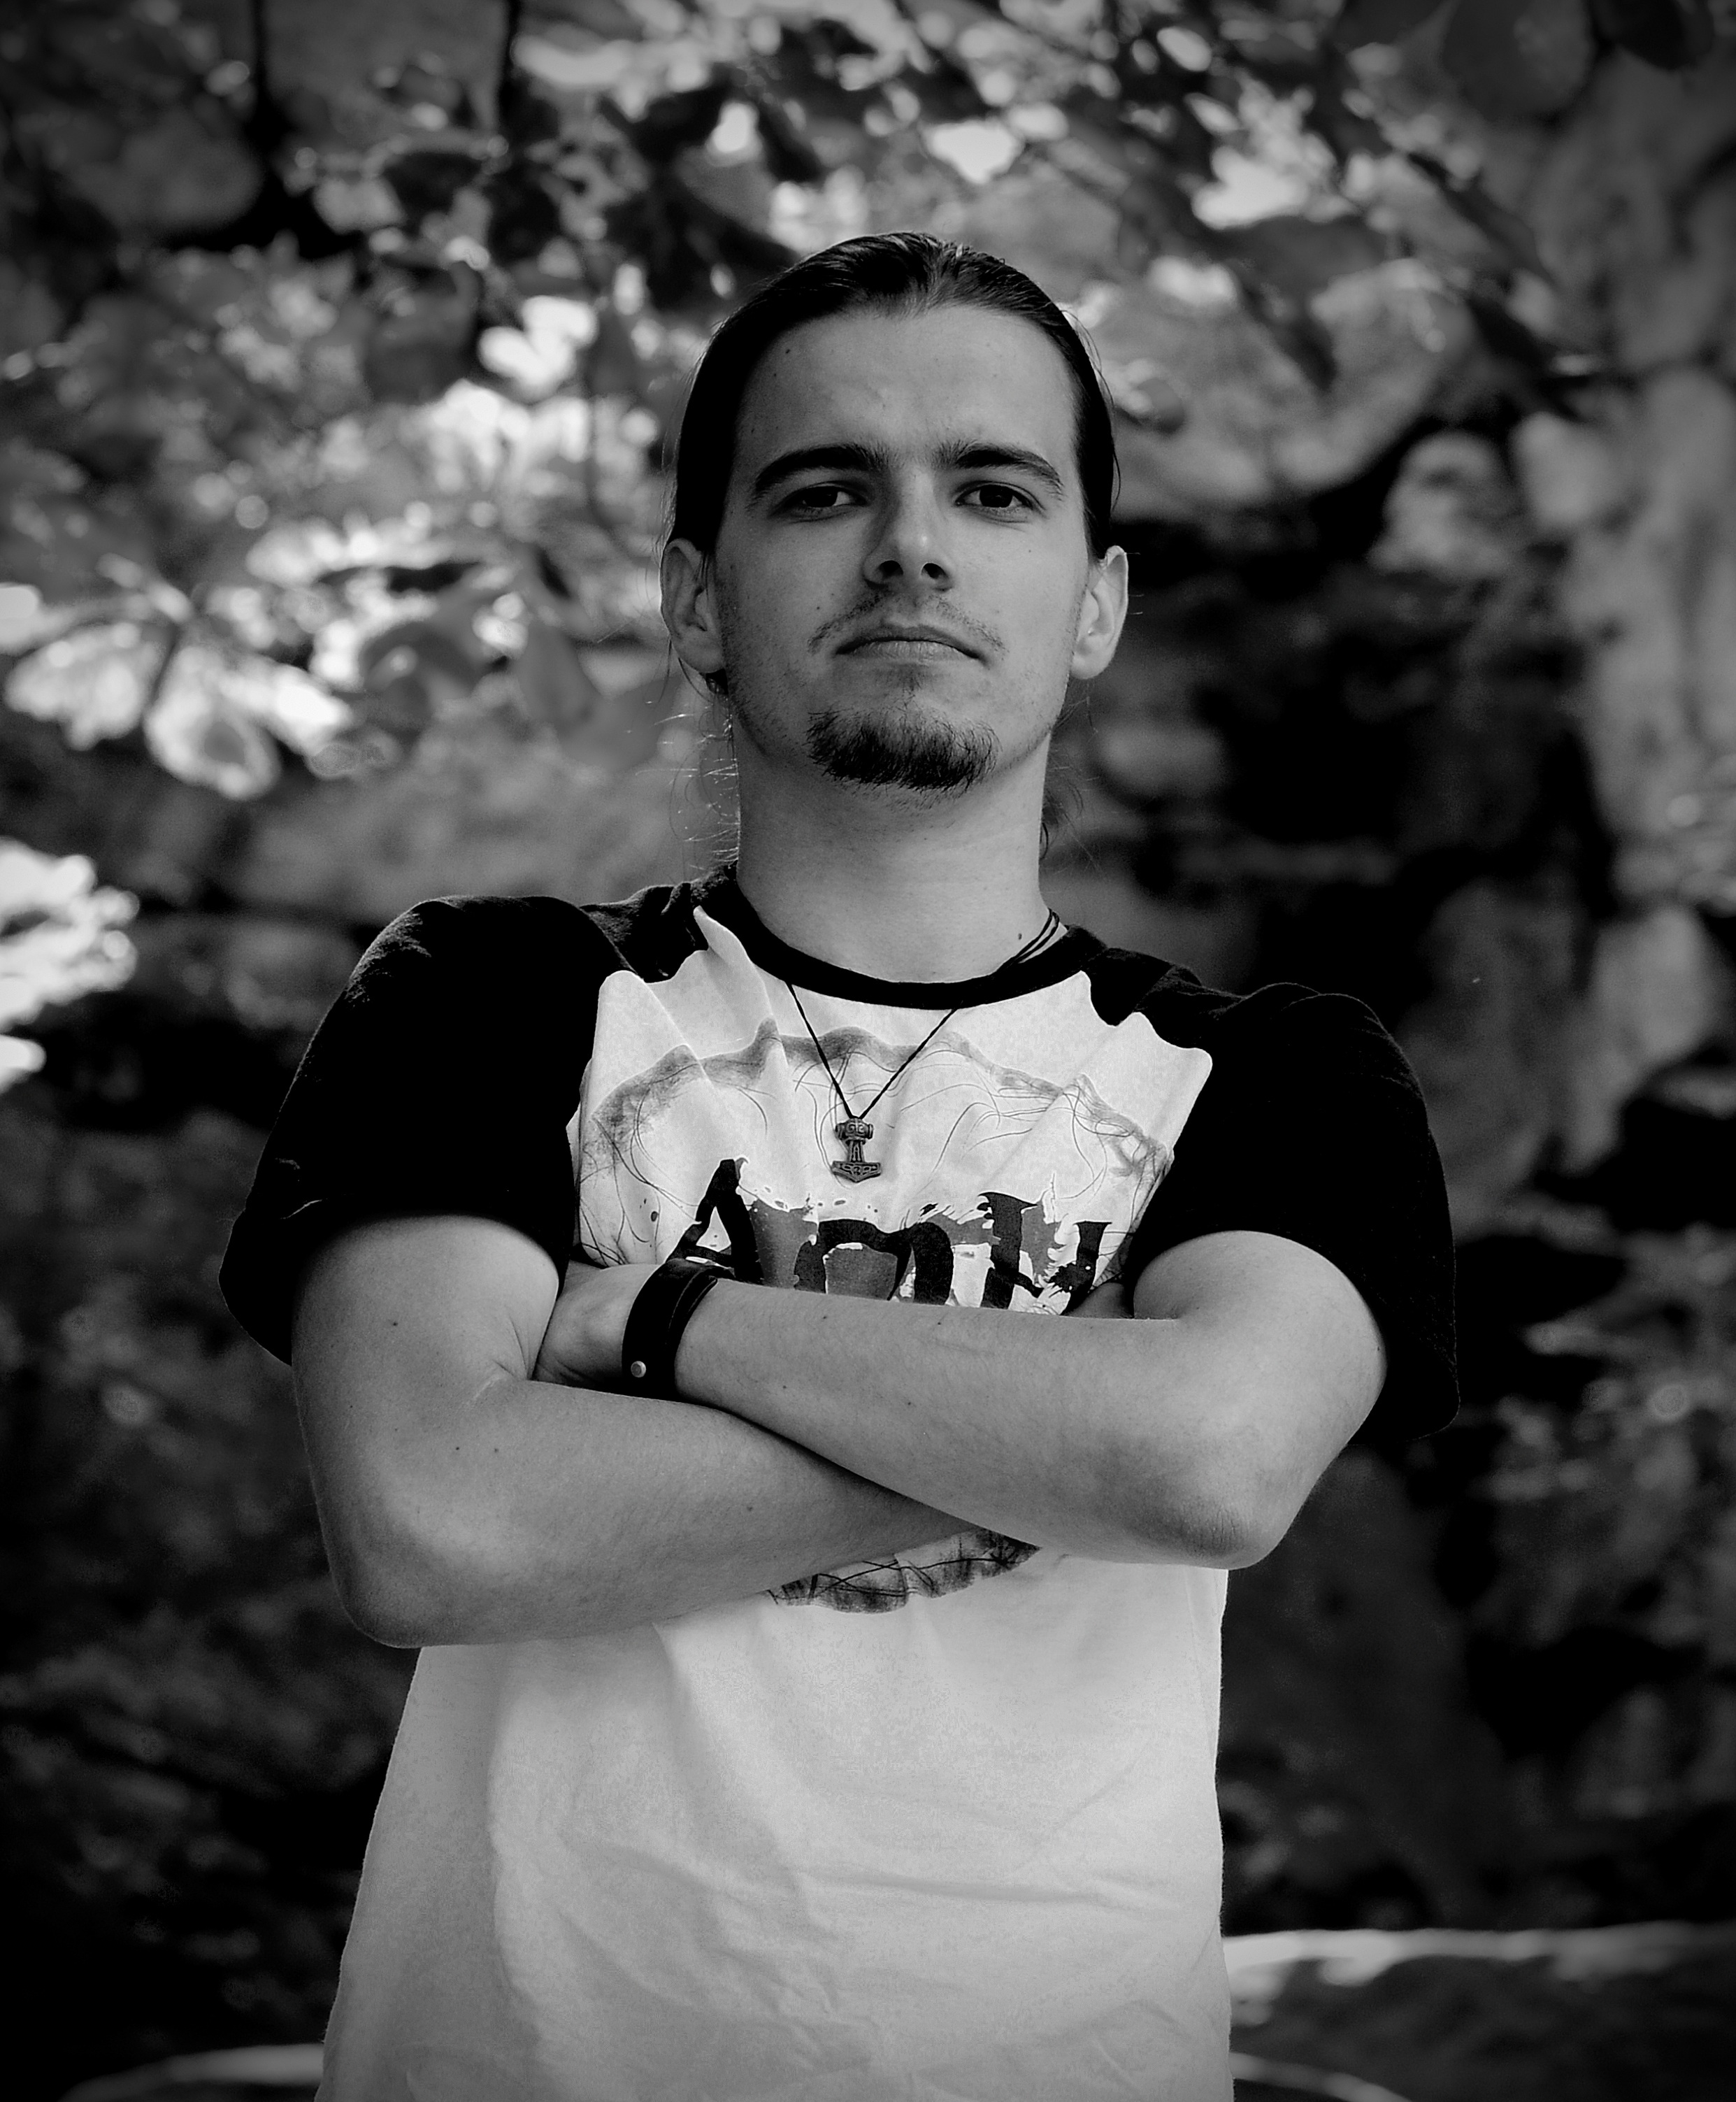
hand, man, person, black and white, white, photography, male, portrait, model, child, black, monochrome, facial expression, smile, photograph, beauty, emotion, photo shoot, monochrome photography, portrait photography